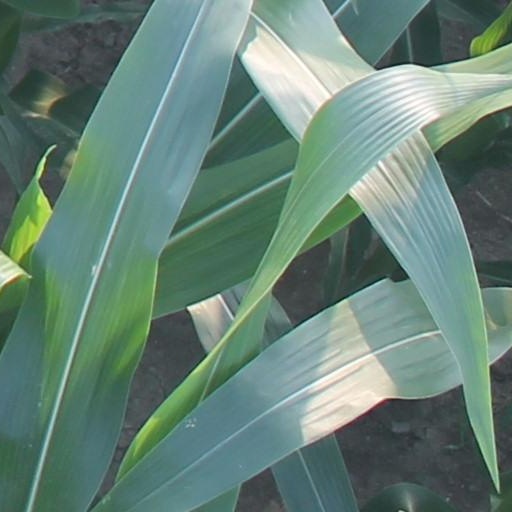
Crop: maize; corn